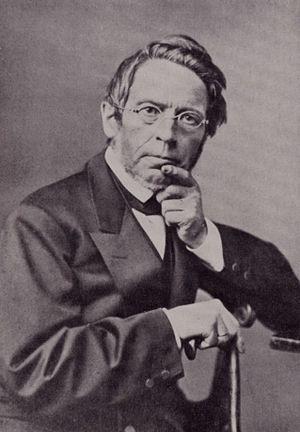
Johann Gustav Droysen, né le 6 juillet 1808 à Treptow en Poméranie et mort le 10 juin 1884 à Berlin, est un historien allemand.